Theories of Surplus Value

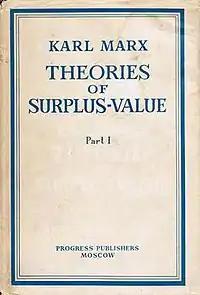
1969 Progress Publishers edition

Theories of Surplus Value is a draft manuscript written by Karl Marx between January 1862 and July 1863. It is mainly concerned with the Western European theorizing about "Mehrwert" (added value or surplus value) from about 1750, critically examining the ideas of British, French and German political economists about wealth creation and the profitability of industries. At issue are the source, forms and determinants of the magnitude of surplus-value and Marx tries to explain how after failing to solve basic contradictions in its labour theories of value the classical school of political economy eventually broke up, leaving only "vulgar political economy" which no longer tried to provide a consistent, integral theory of capitalism, but instead offered only an eclectic amalgam of theories which seemed pragmatically useful or which justified the rationality of the market economy.